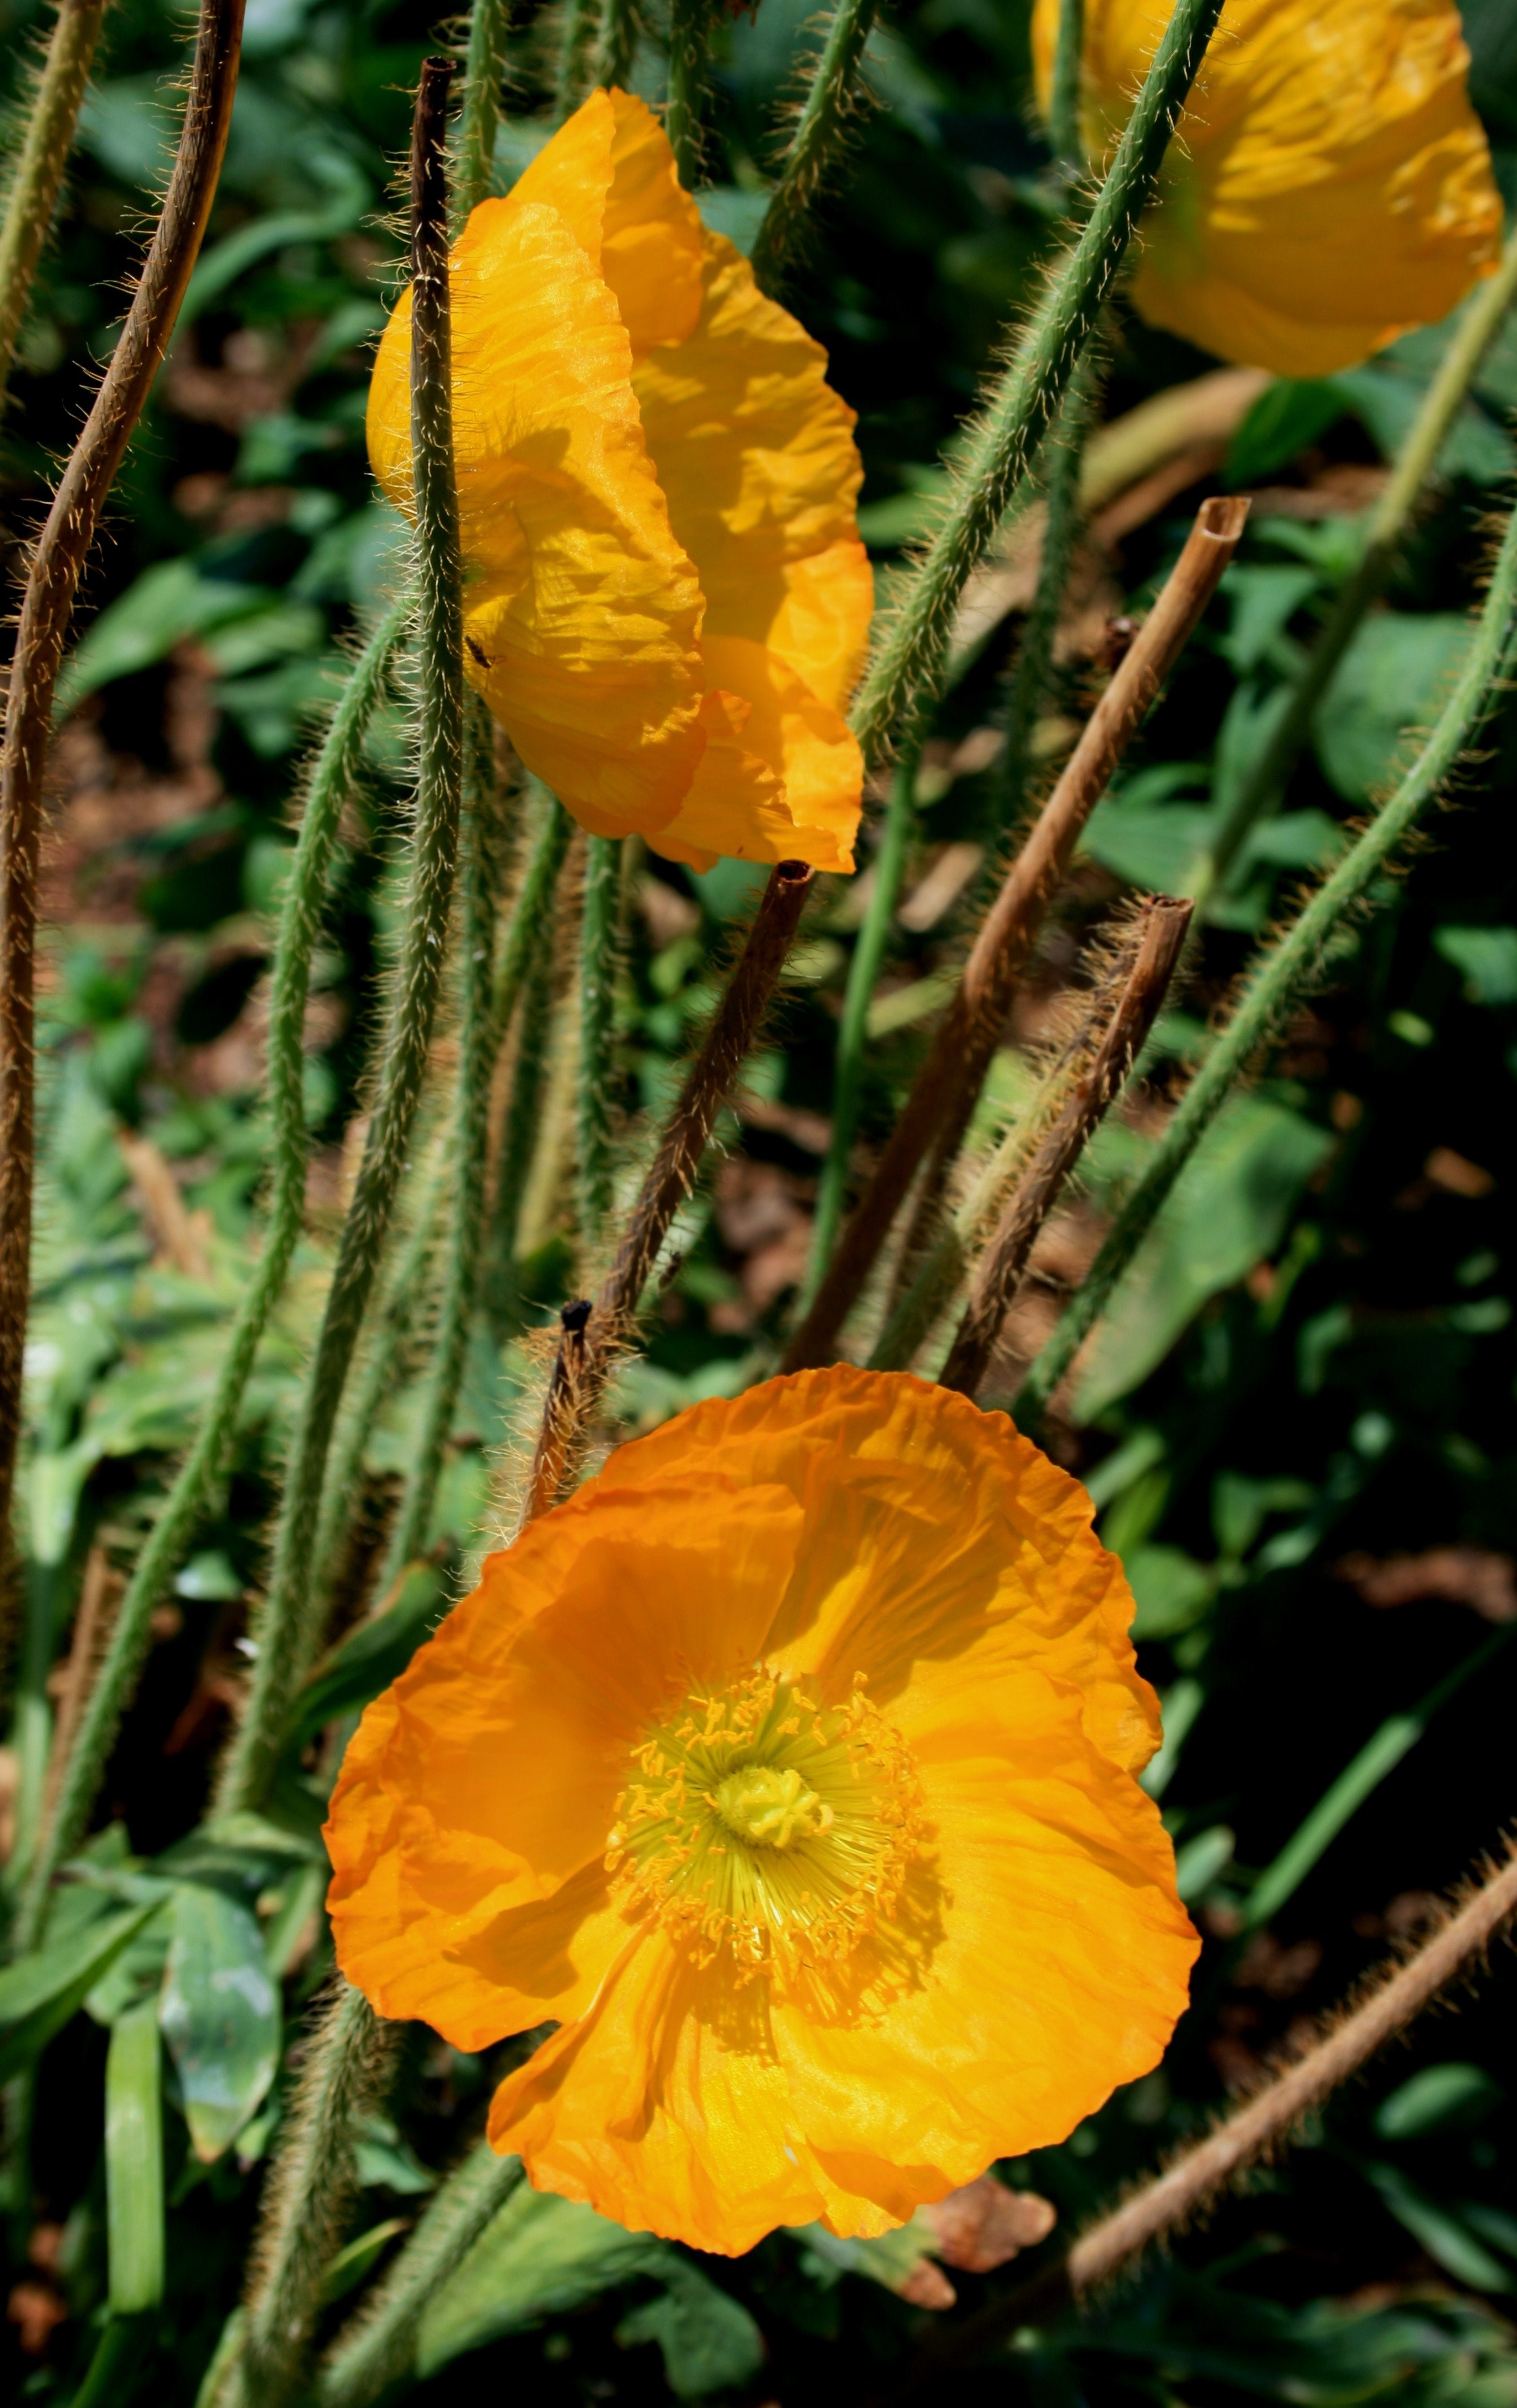
flower, flowering plant, petal, plant, yellow, eschscholzia californica, poppy family, orange, wildflower, poppy, plant stem, coquelicot, herbaceous plant, annual plant